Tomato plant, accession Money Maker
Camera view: horizontal (90 deg, fisheye); turntable rotation: 210 degrees
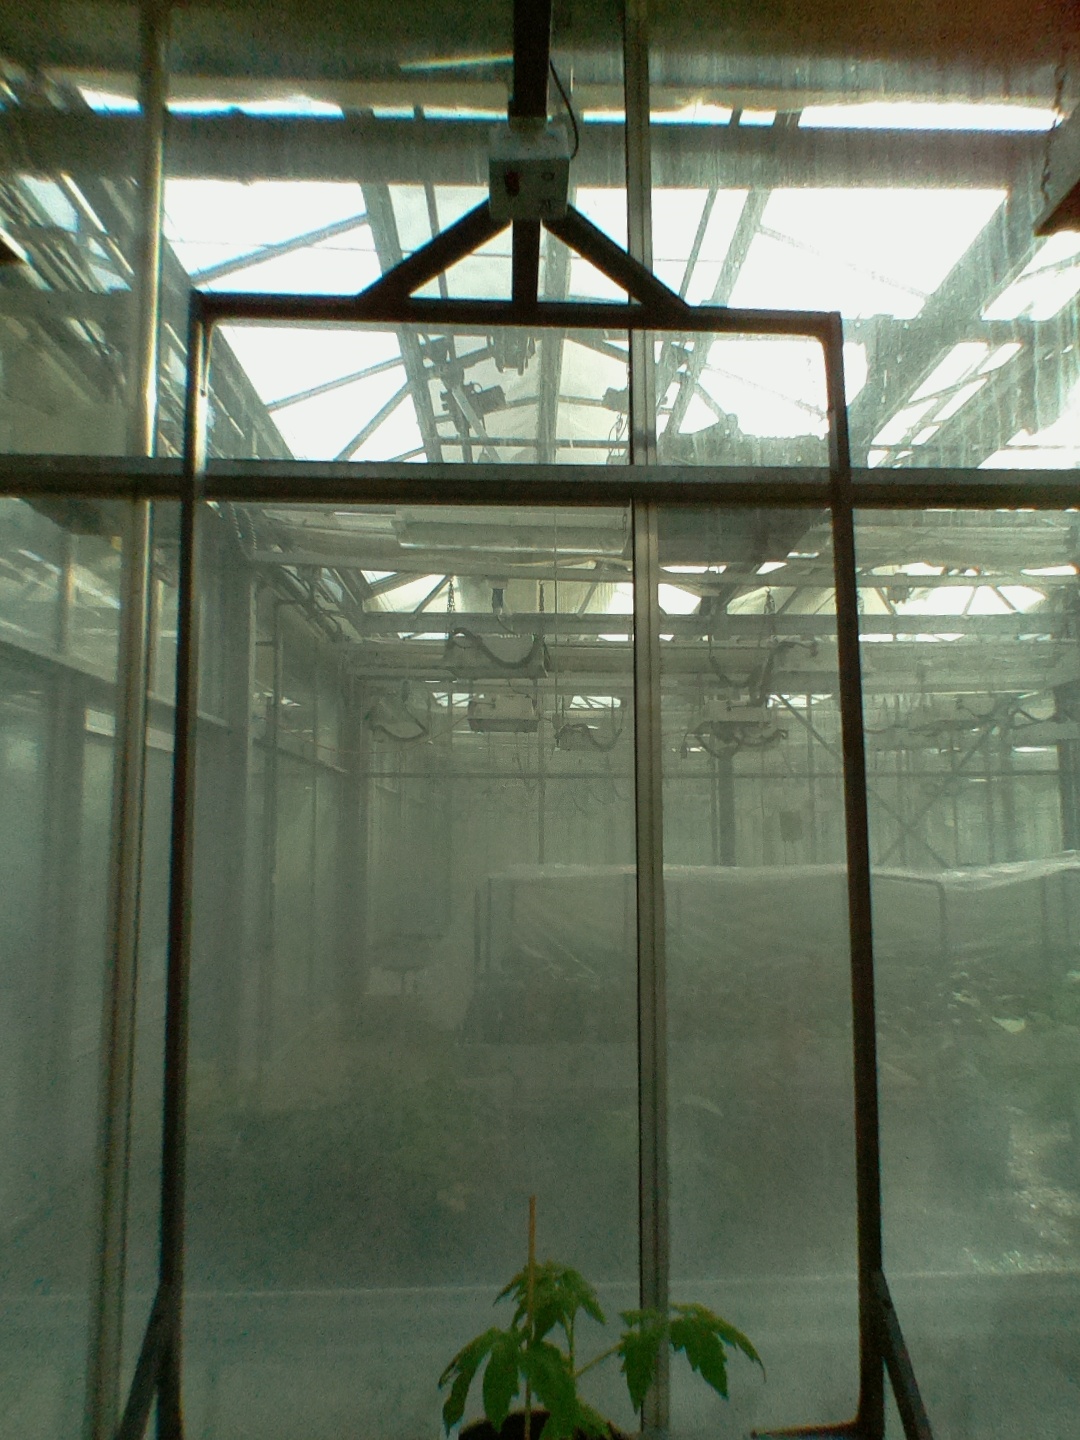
BBCH growth stage 13: 6 of true leaves visible